Medullary carcinoma

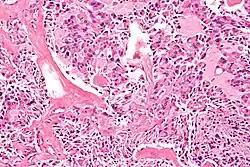
Micrograph of a medullary carcinoma of the thyroid. H&E stain.

Medullary carcinoma may refer to one of several different tumors of epithelial origin. As the term "medulla" is a generic anatomic descriptor for the mid-layer of various organ tissues, a medullary tumor usually arises from the "mid-layer tissues" of the relevant organ.